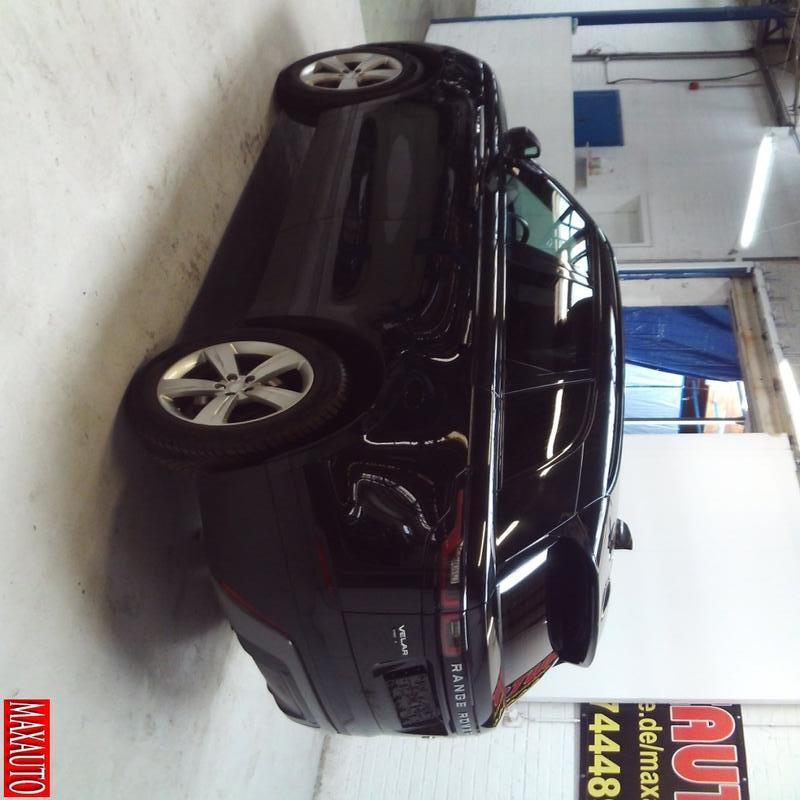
Aucun dommage détecté.
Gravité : aucun